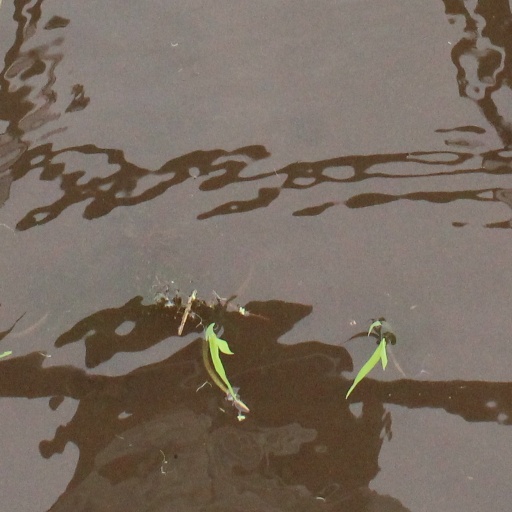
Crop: rice